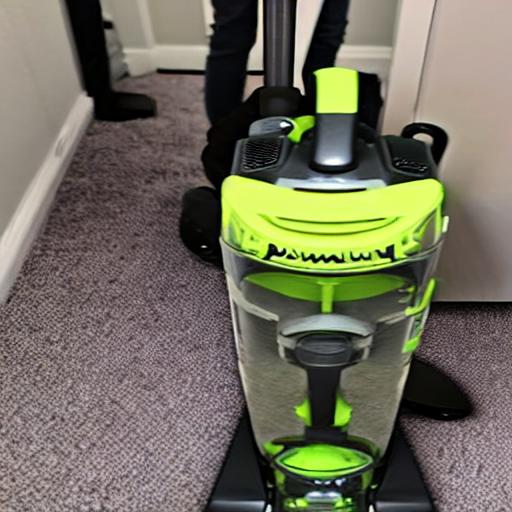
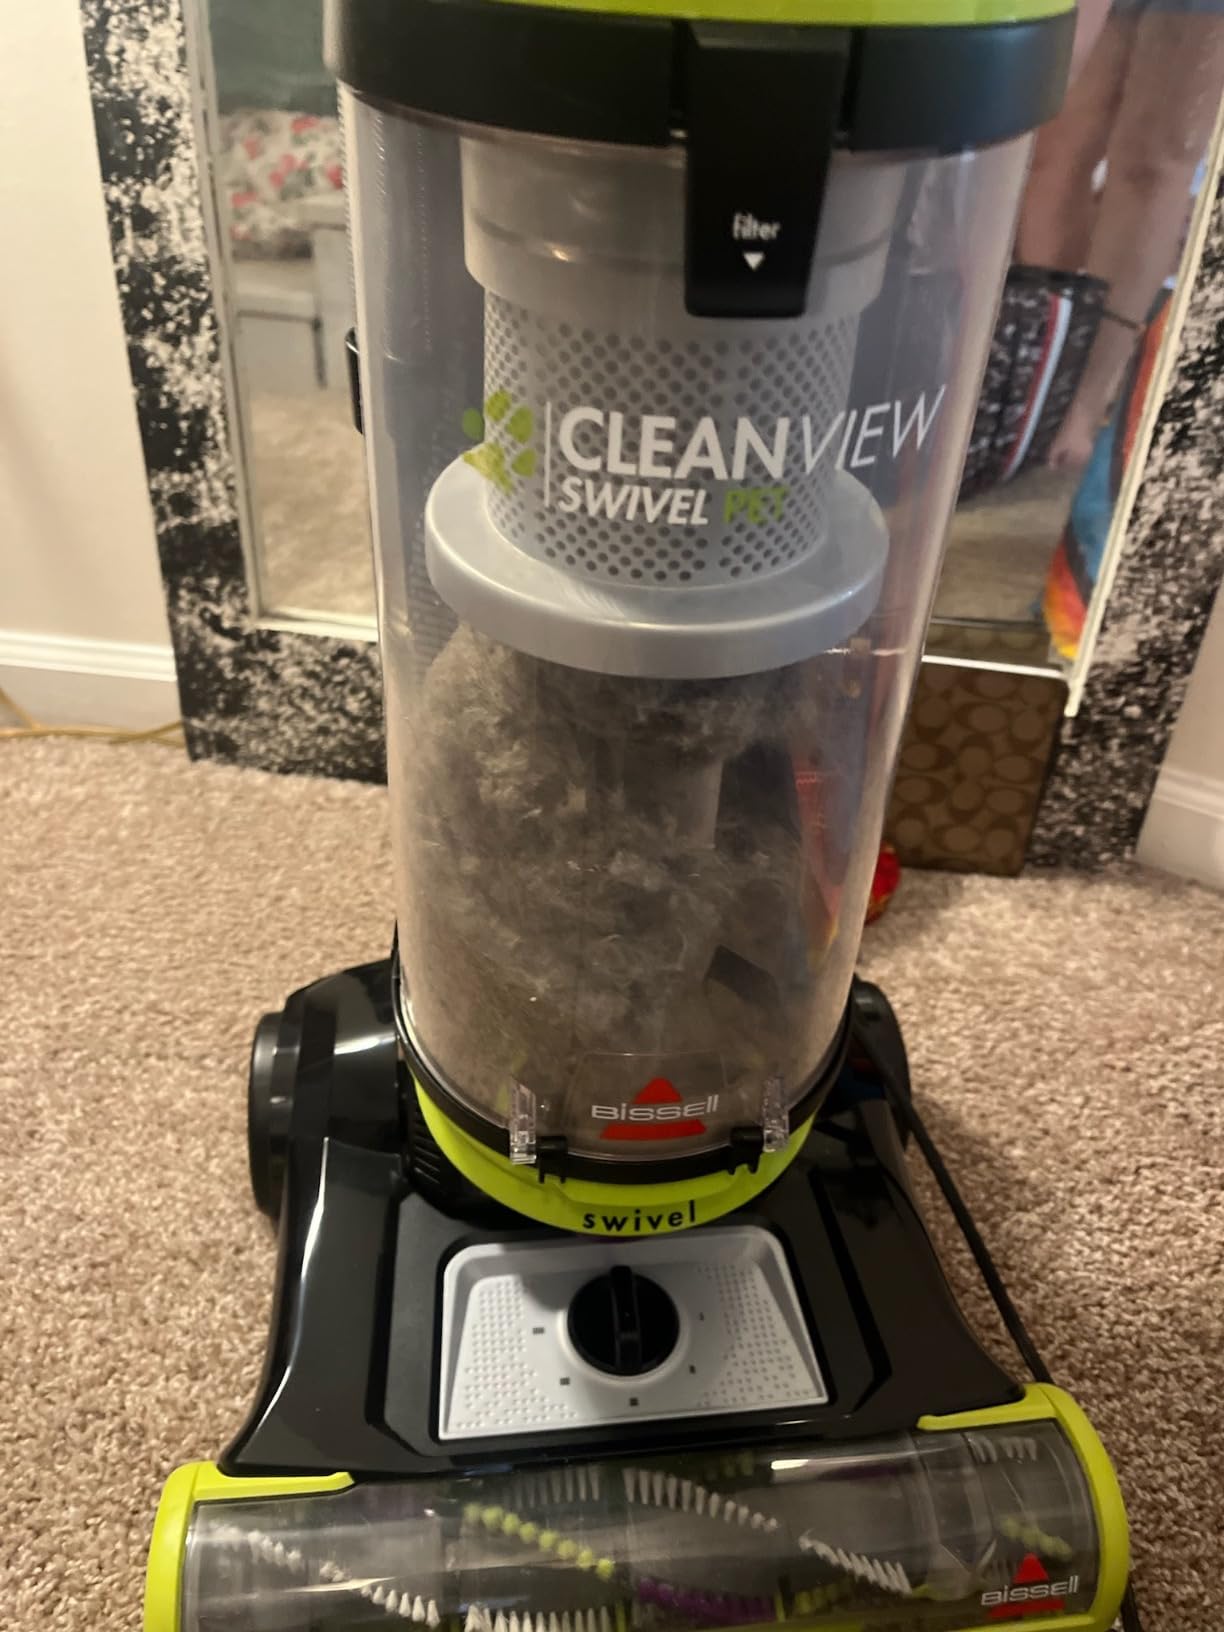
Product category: items_vacuum
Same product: no